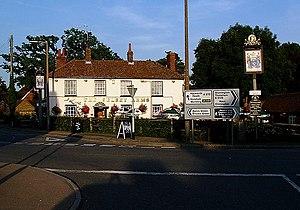
Coolham est un hameau et une paroisse civile, située dans le comté du Sussex de l'Ouest au sud de l'Angleterre. Il se situe au bord de l'Adur dans la région des South Downs.